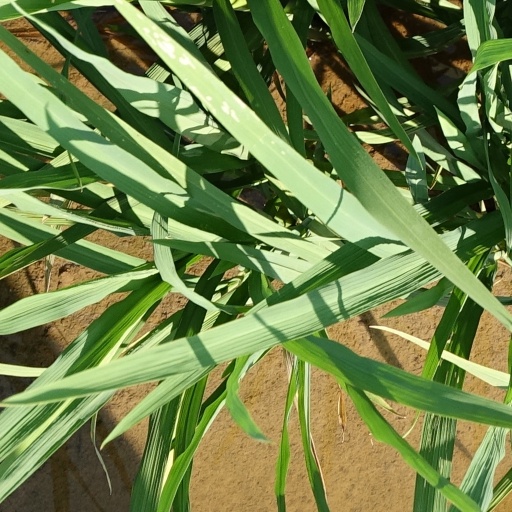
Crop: rice